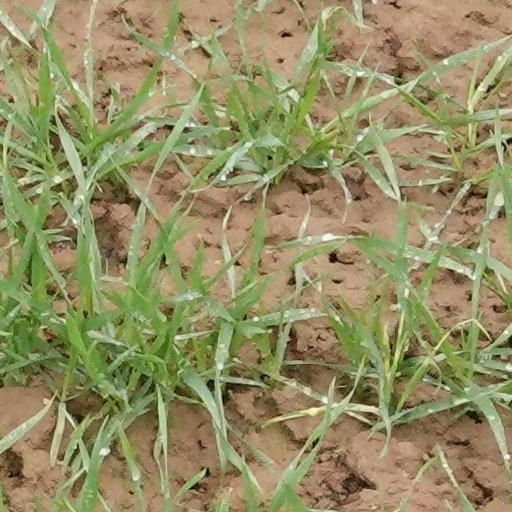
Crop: wheat